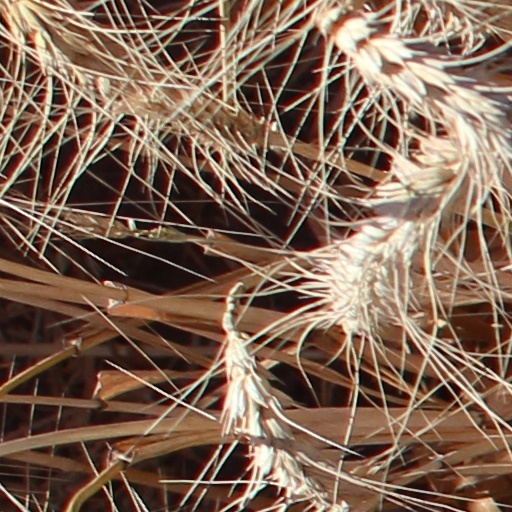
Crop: wheat